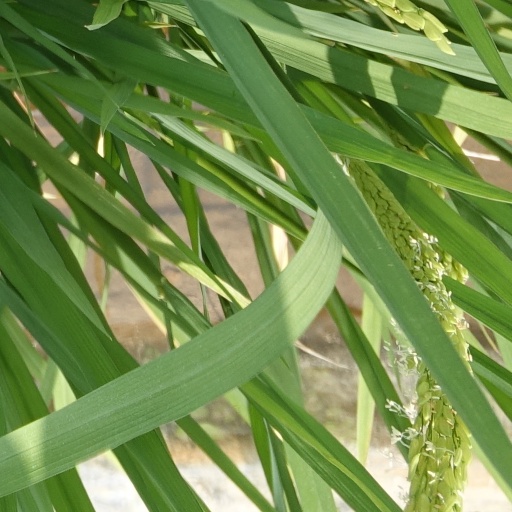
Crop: rice